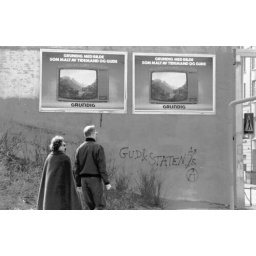
Photo of poster of TV of painting of a bride in a boat